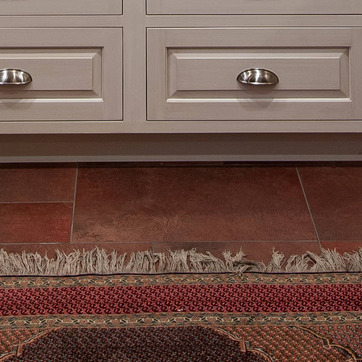
Material: tile